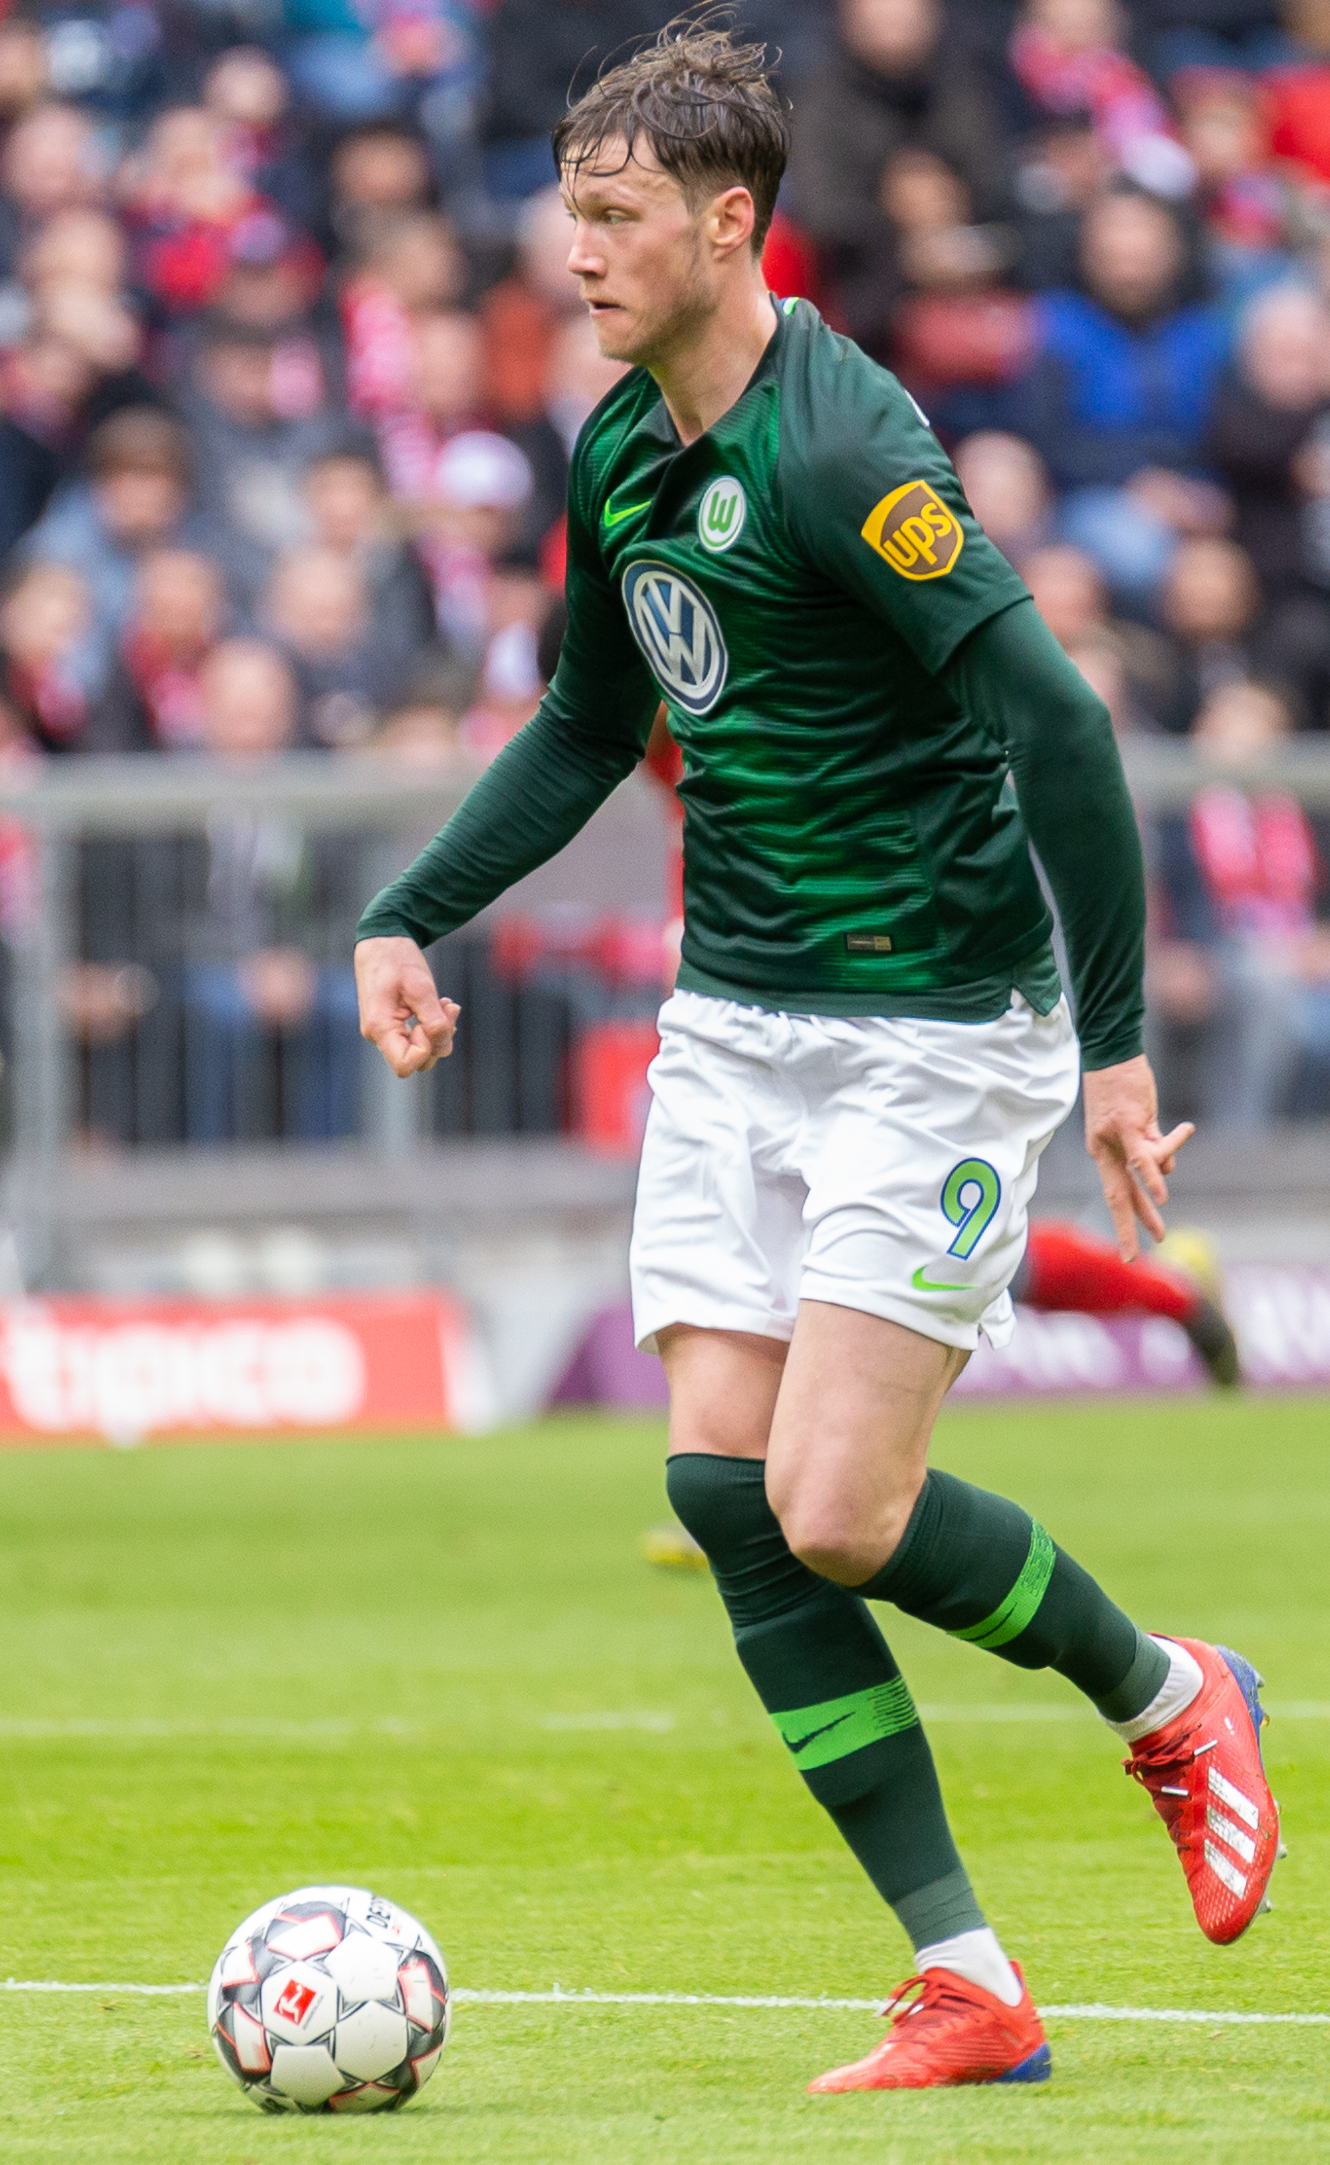
เวาต์ เวคอสต์

| name = เวาต์ เวคอสต์
| image = Wout Weghorst 2019.jpg
| caption = เวคอสต์ในปี 2019
| fullname = เวาต์ ฟร็องซัว มารียา เวคอสต์
| birth_place = Borne, Overijssel|บอร์เนอ เนเธอร์แลนด์
| currentclub = อาเอฟเซ อายักซ์|อายักซ์
| clubnumber = 25
| height = 1.97 เมตร
| position = กองหน้า
| youthyears1 = –2010
| youthclubs1 = เนโอ
| youthyears2 = 2010–2011
| youthclubs2 = DETO Twenterand|เดโต
| youthyears3 = 2011–2012
| youthclubs3 = วิลเลิมตเว
| years1 = 2012–2014
| clubs1 = สโมสรฟุตบอลเอ็มเมิน|เอ็มเมิน
| caps1 = 62
| goals1 = 20
| years2 = 2014–2016
| clubs2 = เฮราเกล็สอัลเมอโล
| caps2 = 64
| goals2 = 20
| years3 = 2016–2018
| clubs3 = อาเซ็ด อัลก์มาร์|อาเซ็ด
| caps3 = 60
| goals3 = 31
| years4 = 2018–2022
| clubs4 = เฟาเอ็ฟเอ็ล ว็อลฟส์บวร์ค
| caps4 = 118
| goals4 = 59
| years5 = 2022–2024
| clubs5 = สโมสรฟุตบอลเบิร์นลีย์|เบิร์นลีย์
| caps5 = 22
| goals5 = 2
| years6 = 2022–2023
| clubs6 = → เบชิกทัชฌิมนัสติกคูลือบือ|เบชิกทัช (ยืม)
| caps6 = 16
| goals6 = 8
| years7 = 2023
| clubs7 = → สโมสรฟุตบอลแมนเชสเตอร์ยูไนเต็ด|แมนเชสเตอร์ยูไนเต็ด (ยืม)
| caps7 = 17
| goals7 = 0
| years8 = 2023–2024
| clubs8 = → เทเอ็สเก 1899 ฮ็อฟเฟินไฮม์|1899 ฮ็อฟเฟินไฮม์ (ยืม)
| caps8 = 28
| goals8 = 7
| years9 = 2024–
| clubs9 = อาเอฟเซ อายักซ์|อายักซ์
| caps9 = 0
| goals9 = 0
| nationalyears1 = 2014
| nationalteam1 = ฟุตบอลทีมชาติเนเธอร์แลนด์รุ่นอายุไม่เกิน 21 ปี|เนเธอร์แลนด์ อายุไม่เกิน 21 ปี
| nationalcaps1 = 1
| nationalgoals1 = 1
| nationalyears2 = 2018–
| nationalteam2 = ฟุตบอลทีมชาติเนเธอร์แลนด์|เนเธอร์แลนด์
| nationalcaps2 = 39
| nationalgoals2 = 12
เวาต์ ฟร็องซัว มารียา เวคอสต์ (; เกิดวันที่ 7 สิงหาคม ค.ศ. 1992) เป็นนักฟุตบอลชาวดัตช์ที่เล่นในตำแหน่งกองหน้าให้แก่อาเอฟเซ อายักซ์|อายักซ์ สโมสรในเอเรอดีวีซี และฟุตบอลทีมชาติเนเธอร์แลนด์|ทีมชาติเนเธอร์แลนด์
== สโมสรอาชีพ ==
=== เฟาเอ็ฟเอ็ล ว็อลฟส์บวร์ค ===
วันที่ 26 มิถุนายน ค.ศ. 2018 เวคอสต์เซ็นสัญญา 4 ปีกับเฟาเอ็ฟเอ็ล ว็อลฟส์บวร์คในบุนเดิสลีกา Weghorst joins Wolfsburg from Alkmaar . VfL Wolfsburg. 26 June 2018. ต่อมาวันที่ 16 มีนาคม ค.ศ. 2019 เขาทำแฮตทริกแรกของเขาในนามสโมสรในนัดที่เอาชนะฟอร์ทูนาดึสเซิลดอร์ฟในลีก 5–2 ทำให้เขากลายเป็นผู้เล่นคนแรกของว็อลฟส์บวร์คที่ทำแฮตทริกได้ต่อจากมารีโอ ก็อมเม็สในเดือนเมษายน ค.ศ. 2017 ฤดูกาลแรกของเขาในเยอรมนี เขาทำได้ 17 ประตู กลายเป็นผู้เล่นที่ทำประตูได้มากเป็นอันดับที่ 3 ร่วมในบุนเดิสลีกา ฤดูกาล 2018–19
ในบุนเดิสลีกา ฤดูกาล 2019–20|ฤดูกาล 2019–20 เวคอสต์ทำ 16 ประตูในลีก ช่วยให้ว็อลฟส์บวร์คจบอันดับที่ 6
เวคอสต์ทำ 2 ประตูในยูฟ่ายูโรปาลีก ฤดูกาล 2020–21 รอบคัดเลือก แต่ทีมก็พลาดโอกาสเข้าสู่รอบแบ่งกลุ่มเพราะไปแพ้ต่อสโมสรฟุตบอลอาเอกเอเธนส์|อาเอกเอเธนส์ในรอบเพลย์ออฟ
=== การยืมตัวไปยาบีเอฟซี ===
การยืมตัวของเขาไปยังเบชิกทัชฌิมนัสติกคูลือบือ|เบชิกทัชถูกยกเลิกในเดือนมกราคม ค.ศ. 2023 ก่อนการยืมตัวไปยังยาบีเอฟซี โดยค่าตัวการยืม 3 ล้านปอนด์จะถูกแบ่งให้กับเบิร์นลีย์และเบชิกทัชเมื่อวันที่ 13 มกราคม เวคอสต์เซ็นสัญญากับยาบีเอฟซีแบบยืมตัวจนจบฤดูกาล เขาได้รับเสื้อหมายเลข 27 ที่อาแลกส์ แตลิสใส่ล่าสุดก่อนจะย้ายออกจากสโมสรไปสโมสรฟุตบอลเซบิยา|เซบิยาแบบยืมตัว
== ทีมชาติ ==
เวคอสต์ลงเล่นนัดแรกให้แก่ฟุตบอลทีมชาติเนเธอร์แลนด์รุ่นอายุไม่เกิน 21 ปี|ทีมชาติเนเธอร์แลนด์รุ่นอายุไม่เกิน 21 ปี เมื่อวันที่ 14 ตุลาคม ค.ศ. 2014 ซึ่งนัดนั้นเขาก็ทำประตูแรกในนามทีมชาติชุดนั้น แต่ทีมของเขาก็พ่ายแพ้ต่อโปรตุเกสไป 5–4
เขาถูกโรนัลด์ กุมัน เรียกติดทีมชาติชุดใหญ่ครั้งแรกในเดือนมีนาคม ค.ศ. 2018 เขาลงเล่นให้กับทีมชาติครั้งแรกในนัดกระชับมิตรที่พบกับฟุตบอลทีมชาติอังกฤษ|อังกฤษเมื่อวันที่ 23 มีนาคม ค.ศ. 2018 ที่อัมสเตอร์ดัม อารีนา
== เกียรติประวัติ ==
=== สโมสร ===
แมนเชสเตอร์ยูไนเต็ด
* อีเอฟแอลคัพ: อีเอฟแอลคัพ ฤดูกาล 2022–23|2022–23
*เอฟเอคัพ: รองชนะเลิศ: เอฟเอคัพ ฤดูกาล 2022–23|2022–23
== อ้างอิง ==
== แหล่งข้อมูลอื่น ==
*
* Voetbal International profile
Navboxes
| title = ทีมชาติเนเธอร์แลนด์
| bg = #F1771D
| fg = white
| bordercolor = blue
หมวดหมู่:บุคคลจากจังหวัดโอเฟอไรส์เซิล
หมวดหมู่:กองหน้าฟุตบอล
หมวดหมู่:นักฟุตบอลชาวดัตช์
หมวดหมู่:นักฟุตบอลทีมชาติเนเธอร์แลนด์
หมวดหมู่:ผู้เล่นอาเซ็ด อัลก์มาร์
หมวดหมู่:ผู้เล่นเฟาเอ็ฟเอ็ล ว็อลฟส์บวร์ค
หมวดหมู่:ผู้เล่นสโมสรฟุตบอลเบิร์นลีย์
หมวดหมู่:ผู้เล่นสโมสรฟุตบอลเบชิกทัชฌิมนัสติกคูลือบือ
หมวดหมู่:ผู้เล่นสโมสรฟุตบอลแมนเชสเตอร์ยูไนเต็ด
หมวดหมู่:ผู้เล่นในเอเรอดีวีซี
หมวดหมู่:ผู้เล่นในเอร์สเตอดีวีซี
หมวดหมู่:ผู้เล่นในบุนเดิสลีกา
หมวดหมู่:ผู้เล่นในพรีเมียร์ลีก
หมวดหมู่:ผู้เล่นในซือเปร์ลีก
หมวดหมู่:ผู้เล่นในฟุตบอลชิงแชมป์แห่งชาติยุโรป 2020
หมวดหมู่:ผู้เล่นในฟุตบอลโลก 2022
หมวดหมู่:ผู้เล่นในฟุตบอลชิงแชมป์แห่งชาติยุโรป 2024